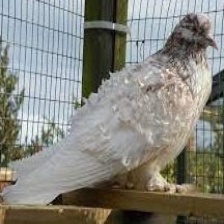
Species: FRILL BACK PIGEON
Scientific name: COLUMBA LIVIA DOMESTICA